Truro railway station

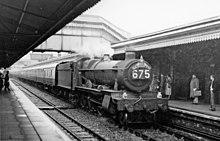
Down 'Cornishman' express in 1958

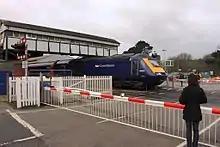
An InterCity 125 passes over the level crossing as it leaves for London

The platform for trains to Plymouth and beyond can be reached by either of two footbridges, one at either end of the station, but both platforms have step-free access from the level crossing at the east end of the platform.